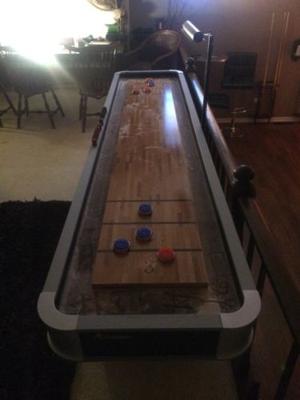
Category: table